Jim Riggleman

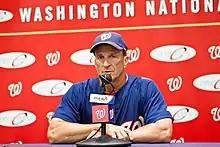
Riggleman with the Nationals

Riggleman was named bench coach for the Washington Nationals for the season, and was promoted to interim manager on July 12, 2009, following Manny Acta's midseason dismissal. Riggleman picked McLaren as his bench coach. Riggleman hired Burton Rocks as his agent to negotiate his managerial deal with the Washington Nationals in November 2009. The Nationals retained Riggleman as manager for the and seasons, but on June 23, 2011, he resigned as manager of the Nationals after a win against the Seattle Mariners and after the team won 11 of its previous 12 games. Riggleman was unhappy the team had yet to pick up his contract option for the 2012 season. He said he told team management before the game he "wanted to have a conversation" about his contract before the team left for a series against the Chicago White Sox, but "they didn't want to do that", so he offered his resignation. "I'm 58, I'm too old to be disrespected", he said. He finished with a record of 140 wins and 172 losses.